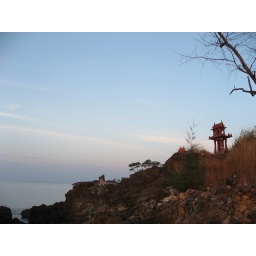
spirit house in the end of beach 2